Borislav Pekić

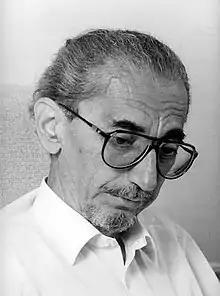
Pekić in 1987

He was born in 1930, to a prominent family in Montenegro, at that time part of the Kingdom of Yugoslavia. From 1945 until his emigration to London in 1971, he lived in Belgrade. He was also one of the founding members of the Democratic Party in Serbia. He is considered one of the most important Serbian literary figures of the 20th century.